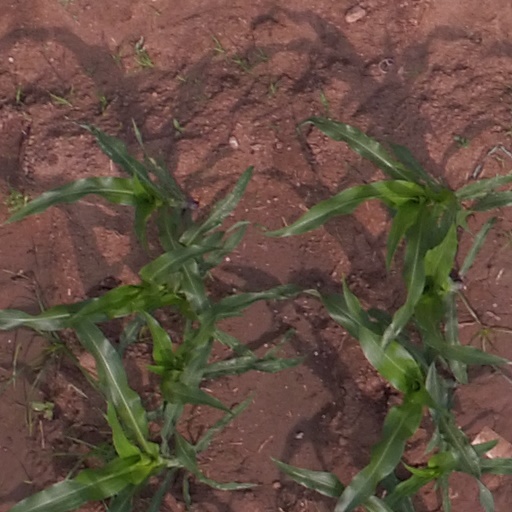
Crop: maize; corn